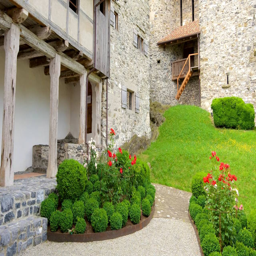
Burg Gutenberg